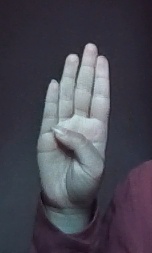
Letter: kaaf